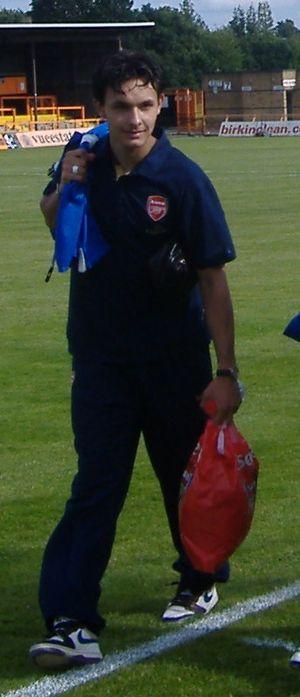
Nacer Barazite, né le 27 mai 1990 à Arnhem aux Pays-Bas, est un footballeur néerlandais d'origine marocaine qui évolue au Buriram United FC.